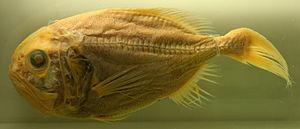
L'hoplostèthe orange, hoplostèthe rouge ou poisson-montre est une espèce de poissons de la famille des Trachichthyidae. L'hoplostèthe orange vit dans tous les océans entre 900 et 1 800 m de profondeur. Il a une longévité potentielle d'au moins 149 ans et il n'atteint sa maturité sexuelle qu'entre 20 et 30 ans. Avec une longueur maximale de 75 cm pour 7 kg, c'est le plus grand de sa famille.